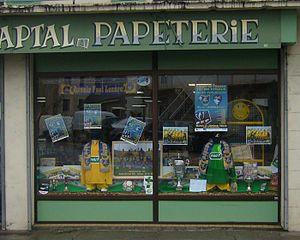
Une librairie à Mende (Lozère, France), décorée aux couleurs du club de football local (Avenir Foot Lozère), avant le 16e de finale de la Coupe de France 2013
L'Avenir Foot Lozère est un club de football français, basé à Mende et fondé en 1920 sous le nom d'Éveil mendois football.